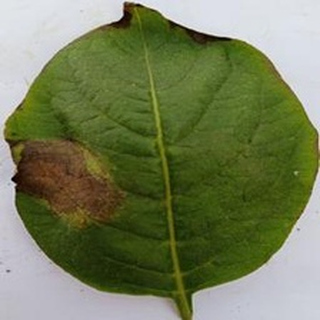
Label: potato_late_blight